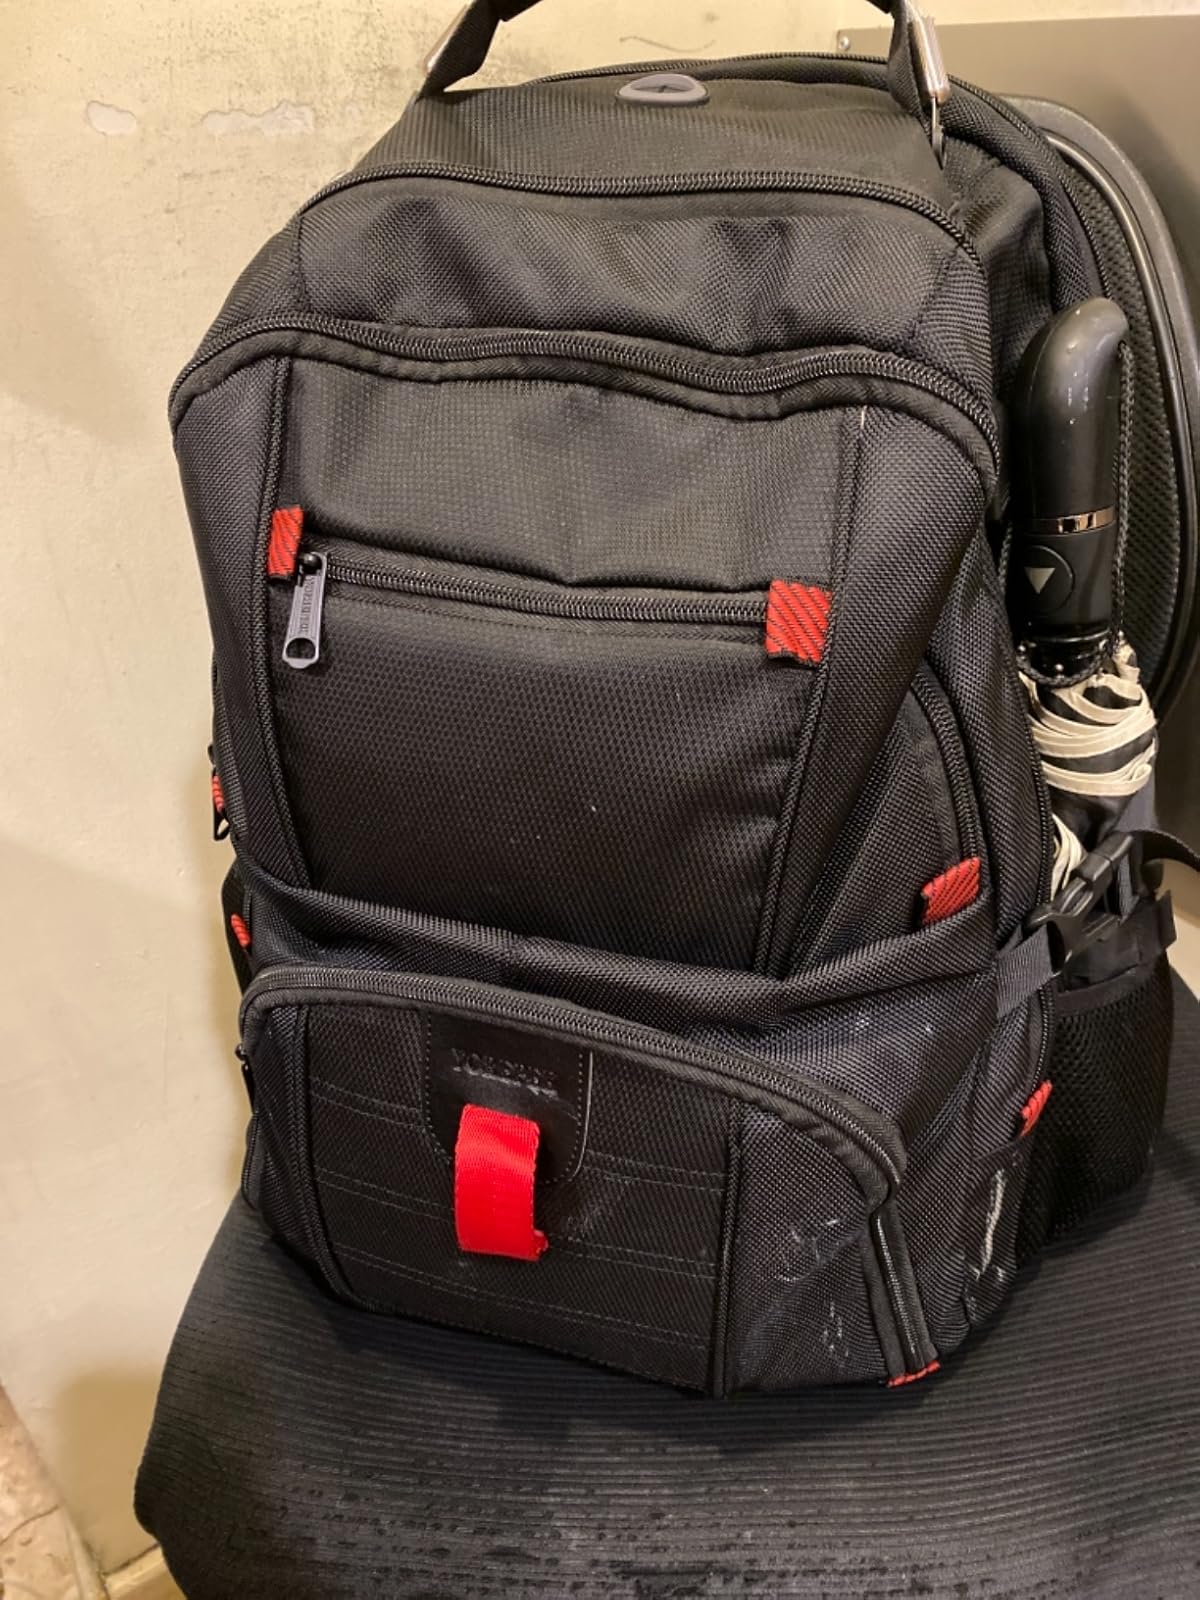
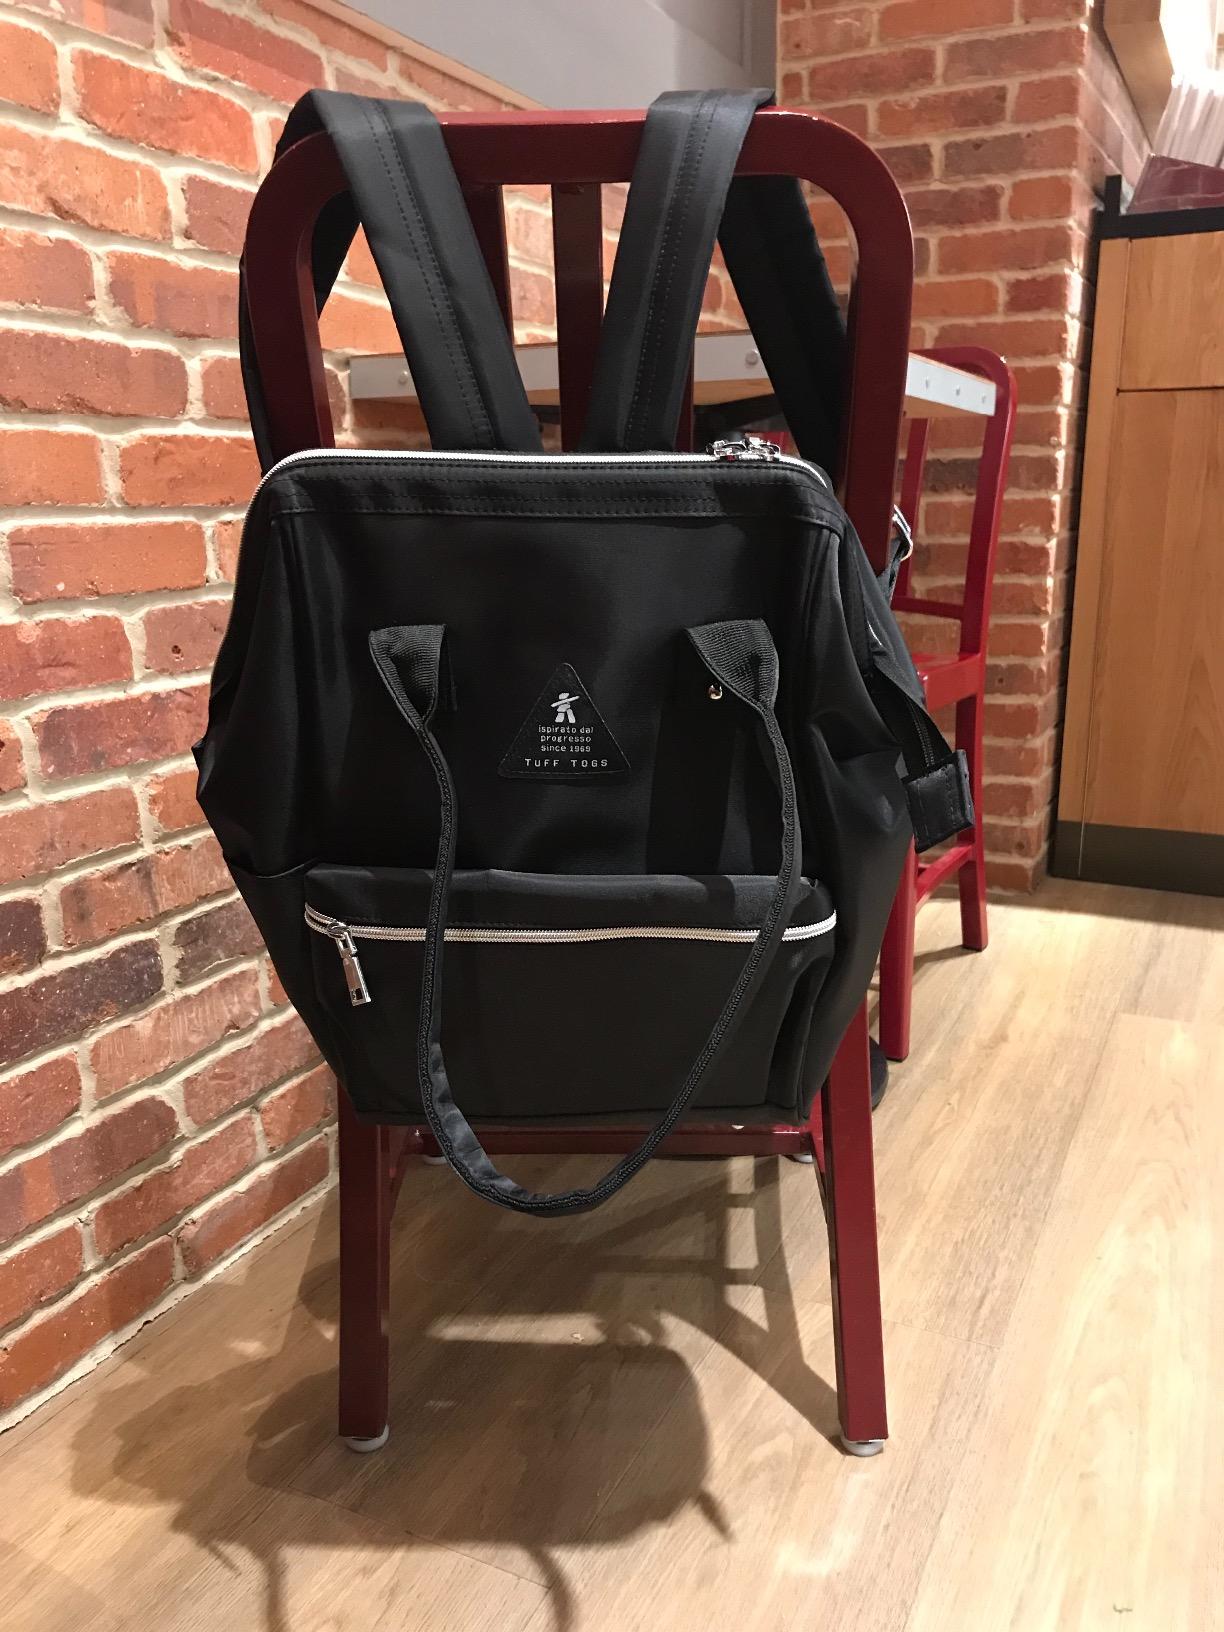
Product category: bag
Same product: no